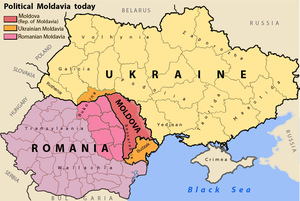
Moldavie
Le mot Moldavie signifie en français :